Water heating

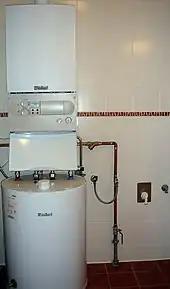
Gas furnace (top) and storage water heater (bottom) (Germany)

In household and commercial usage, most North American and Southern Asian water heaters are the tank type, also called "storage water heaters". These consist of a cylindrical vessel or container that keeps water continuously hot and ready to use. Typical sizes for household use range from 75 to 400 L (20 to 100 US gallons). These may use electricity, natural gas, propane, heating oil, solar, or other energy sources. Natural gas heaters are most popular in the US and most European countries, since the gas is often conveniently piped throughout cities and towns and currently is the cheapest to use. In the United States, typical natural gas water heaters for households without unusual needs are with a burner rated at .